Samir Choughule

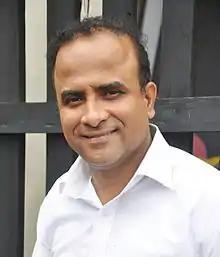
Choughule in 2016

Samir Diwakar Choughule (born 29 June 1973) is an Indian actor and writer from Mumbai. He is better known for his comedy roles, style and slapstick performance. From daily soaps to comedy shows, from theater plays to movies, Samir has acted in Marathi, Hindi and English shows. He is currently known for his role in "Maharashtrachi Hasyajatra" being telecasted on Sony Marathi.